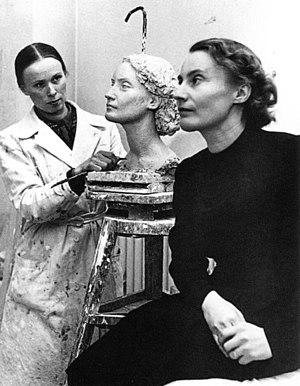
Helvi Heleena Hämäläinen est un écrivain finlandais